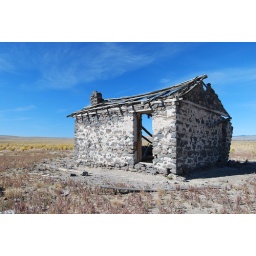
Actually, it was the ONLY thing standing in this field. Not even a tree for miles.